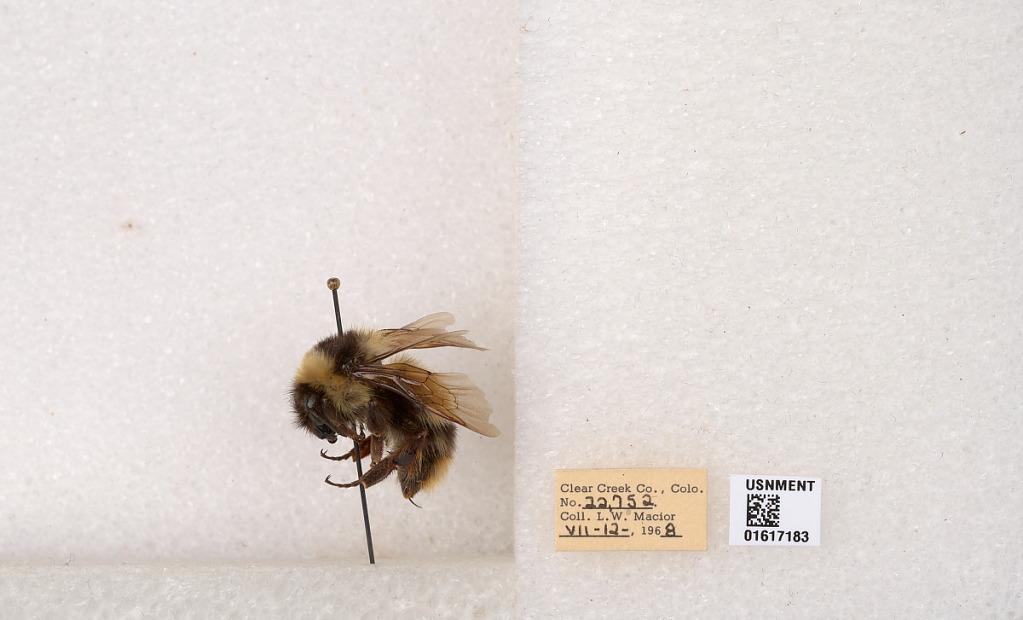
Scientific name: Bombus kirbyellus
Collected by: L. Macior
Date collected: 1968-7-12
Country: United States
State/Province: Colorado
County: Clear Creek
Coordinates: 39.6891, -105.644